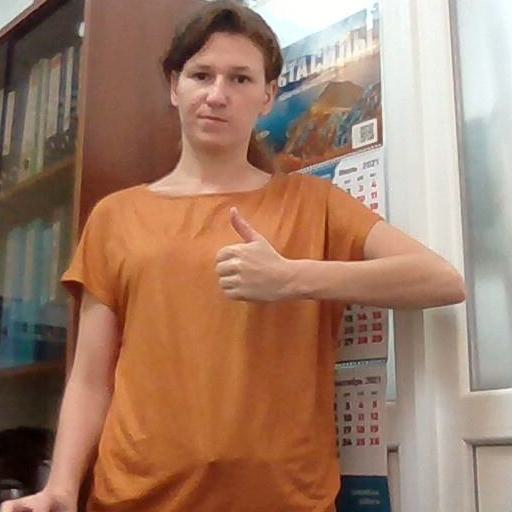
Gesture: like